Donald Gramm

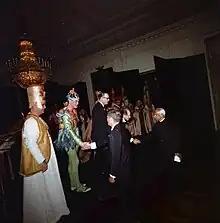
President John F. Kennedy and President Dr. Sarvepalli Radhakrishnan of India greet actors following a performance of Mozart’s “The Magic Flute” in the East Room of the White House. Donald Gramm (left) and John Reardon shaking hands with President John F. Kennedy.

Gramm's Met Opera debut was on January 10, 1964, in the minor role of Truffaldino in Richard Straus's "Ariadne auf Naxos". One of the most important roles Gramm performed during his career at the Met was Leporello in Mozart's "Don Giovanni". He performed the part 24 times with the company between 1966 and 1981; of these only 5 were in New York, the remainder were on tour. He was otherwise, however, often confined to smaller parts. Roles performed in the 1964–65 season included the Maharajah in Menotti's "The Last Savage" (a part which rises to high F-sharp), Don Alfonso in Mozart's "Così fan tutte", and the Doctor in Berg's "Wozzeck"; in the 1965–66 season, Count Waldner in Strauss's "Arabella", Pedro in Offenbach's "La Périchole", Geronte in Puccini's "Manon Lescaut", and Leporello in "Don Giovanni"; in the 1966–67 season, Dr.Falke in "Die Fledermaus"; in the 1967–68 season, the Speaker in Mozart's "Die Zauberflöte", Plunkett in Flotow's "Martha", and again the Doctor in "Wozzeck"; and in the 1968–69 season, the Doctor in "Wozzeck". He did not perform in the 1969–70 season.